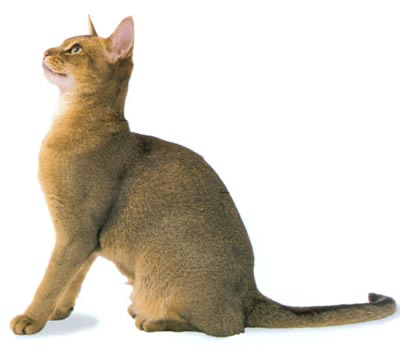
Animal: cat
Breed: Abyssinian